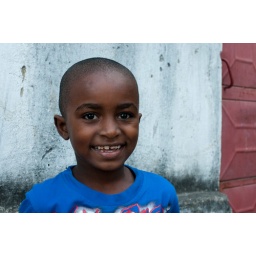
boy in blue